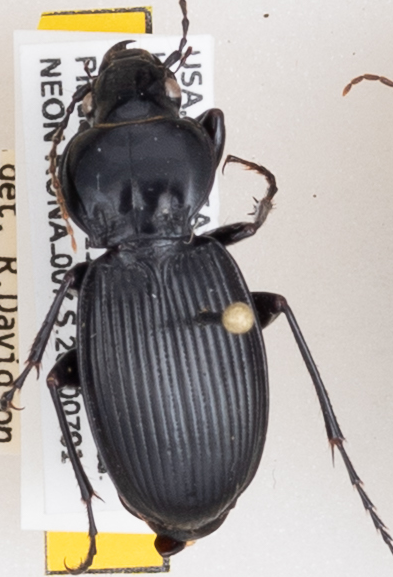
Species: Cyclotrachelus sodalis colossus
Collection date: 2020-07-01
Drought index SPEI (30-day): -0.674
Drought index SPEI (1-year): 0.786
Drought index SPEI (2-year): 1.85